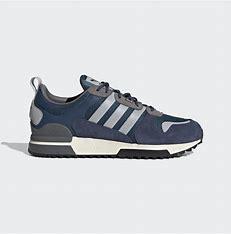
Brand: Adidas
Model: ZX 700 HD